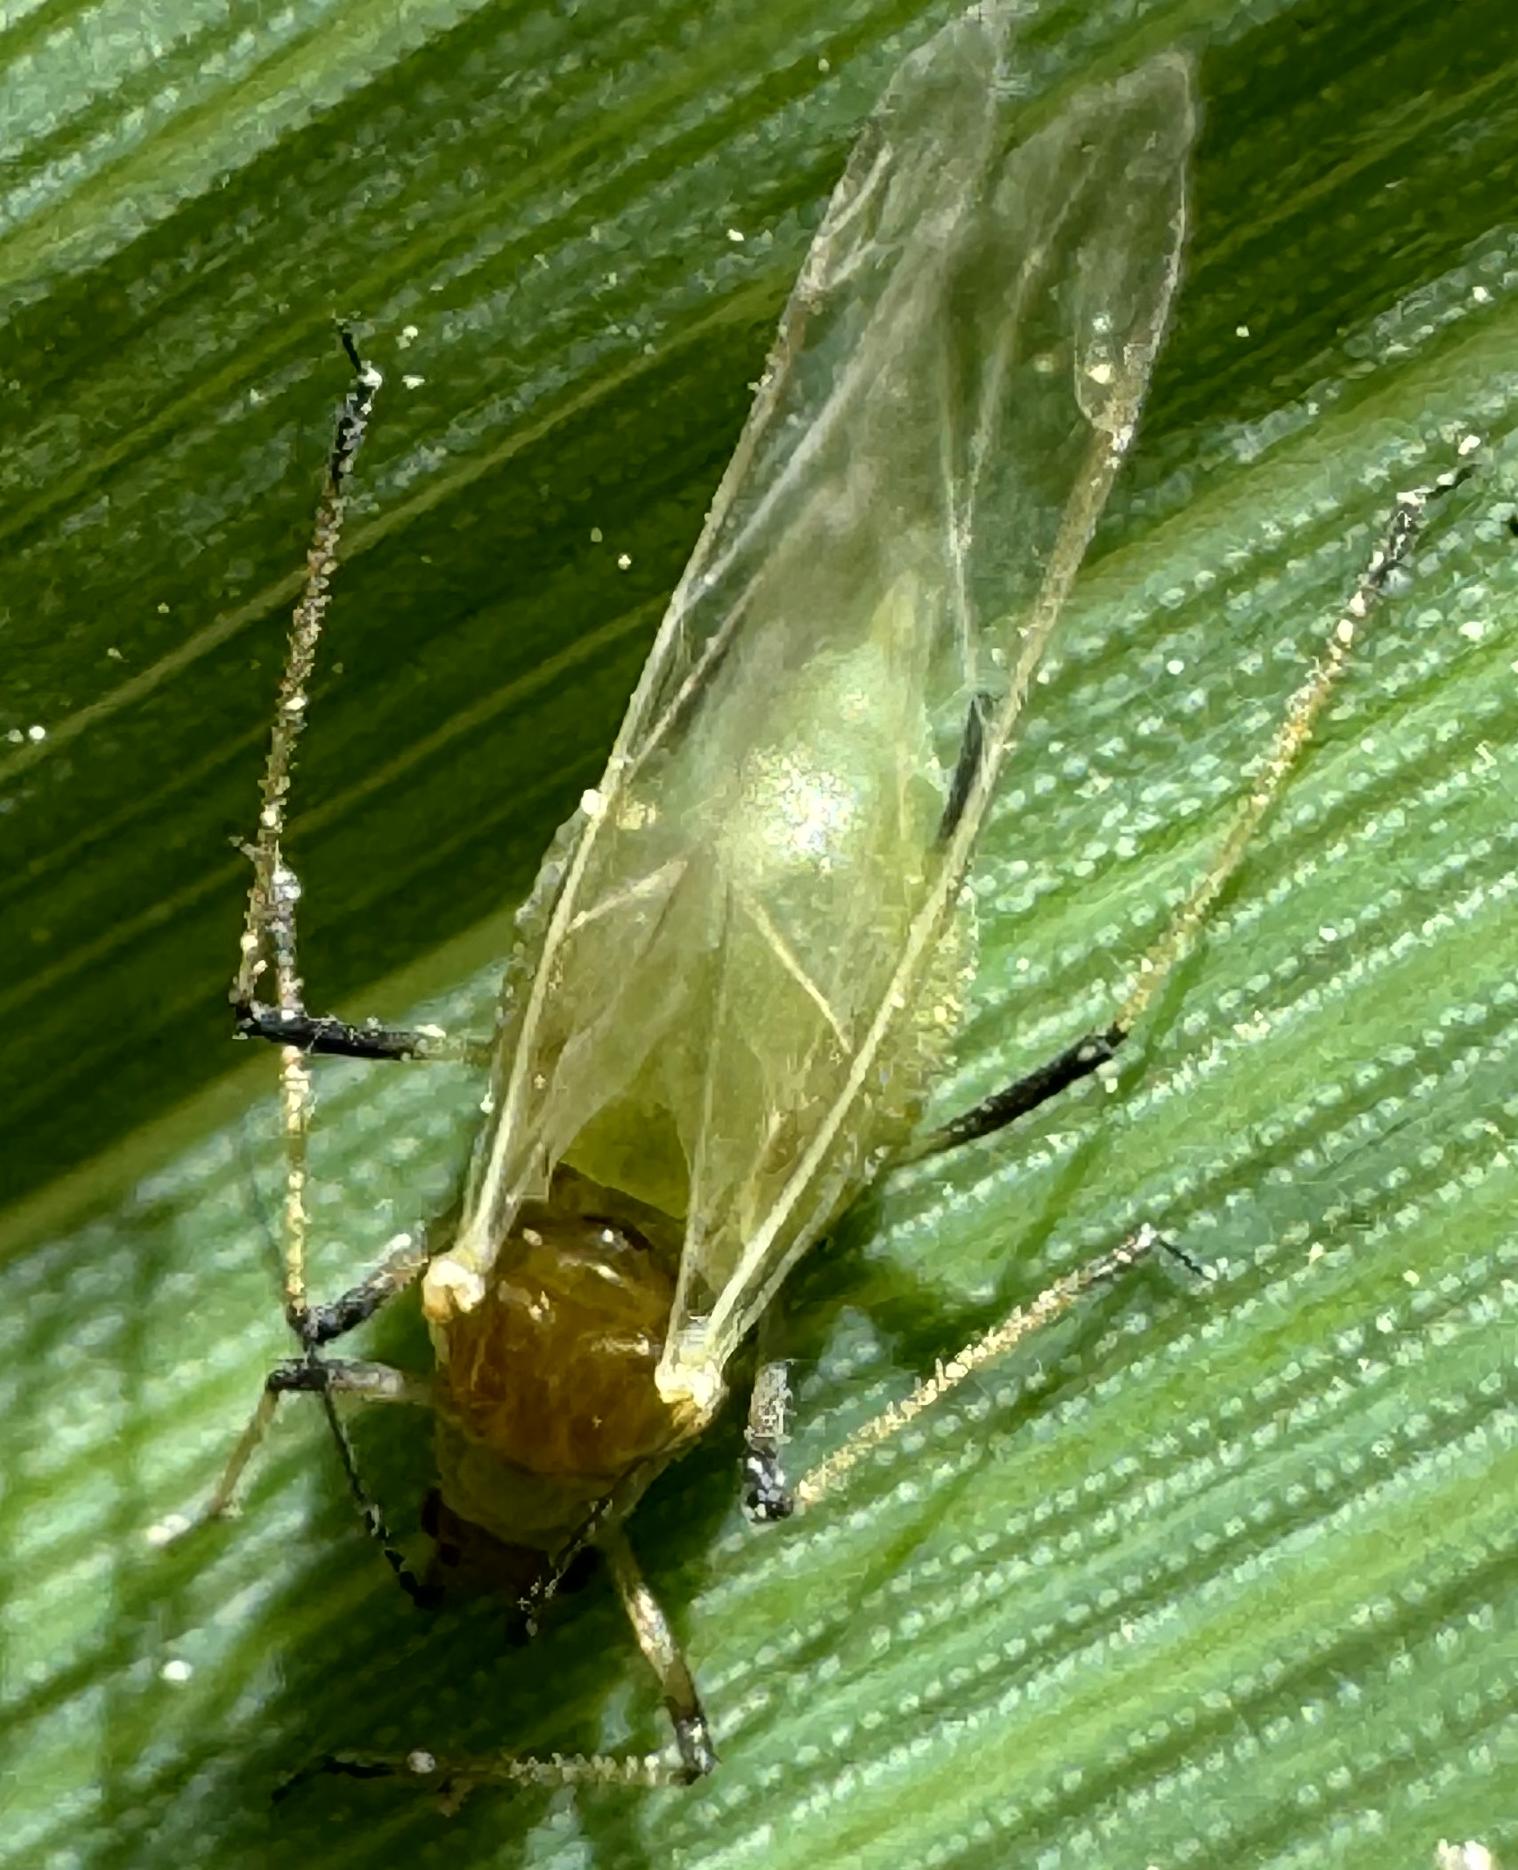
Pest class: english_grain_aphid